Butea superba

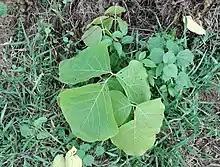
Sapling in the Eastern Ghats of India

Existing open trials have come to conflicting conclusions about the efficacy of butea, though they used completely different products at different doses and in different populations. No placebo-controlled clinical studies exist so far to support aphrodisiac activity.